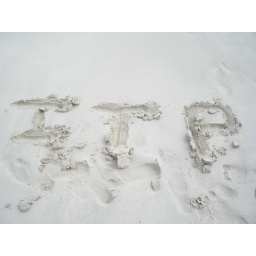
ITP leaves it's mark in the perfect white sands of culebra's finest beach